Lazar of Serbia

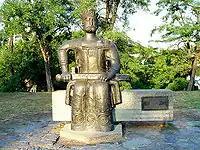
Monument to Prince Lazar, erected on 27 June 1971 to commemorate "Six Centuries of Kruševac" by author Nebojša Mitrić

In a medieval state with a strong link between the State and the Church, as in Moravian Serbia, a canonization was not only an ecclesiastical act. It also had a social significance. After two centuries of rule of the Nemanjić dynasty, most members of which were canonized, Lazar was the first lay person to be recognized as a saint. During his lifetime, he had achieved considerable prestige as the major lord on the territory of the former Serbian Empire. The Church saw him as the only ruler worthy and capable of succeeding the Nemanjićs and restoring their state. His death was seen as a turning point in Serbian history. The aftermath of the Battle of Kosovo was felt in Serbia almost immediately, although more significant in the long run was the Battle of Marica eighteen years earlier, as the defeat of the Mrnjavčević brothers in it opened up the Balkans to the Turks.